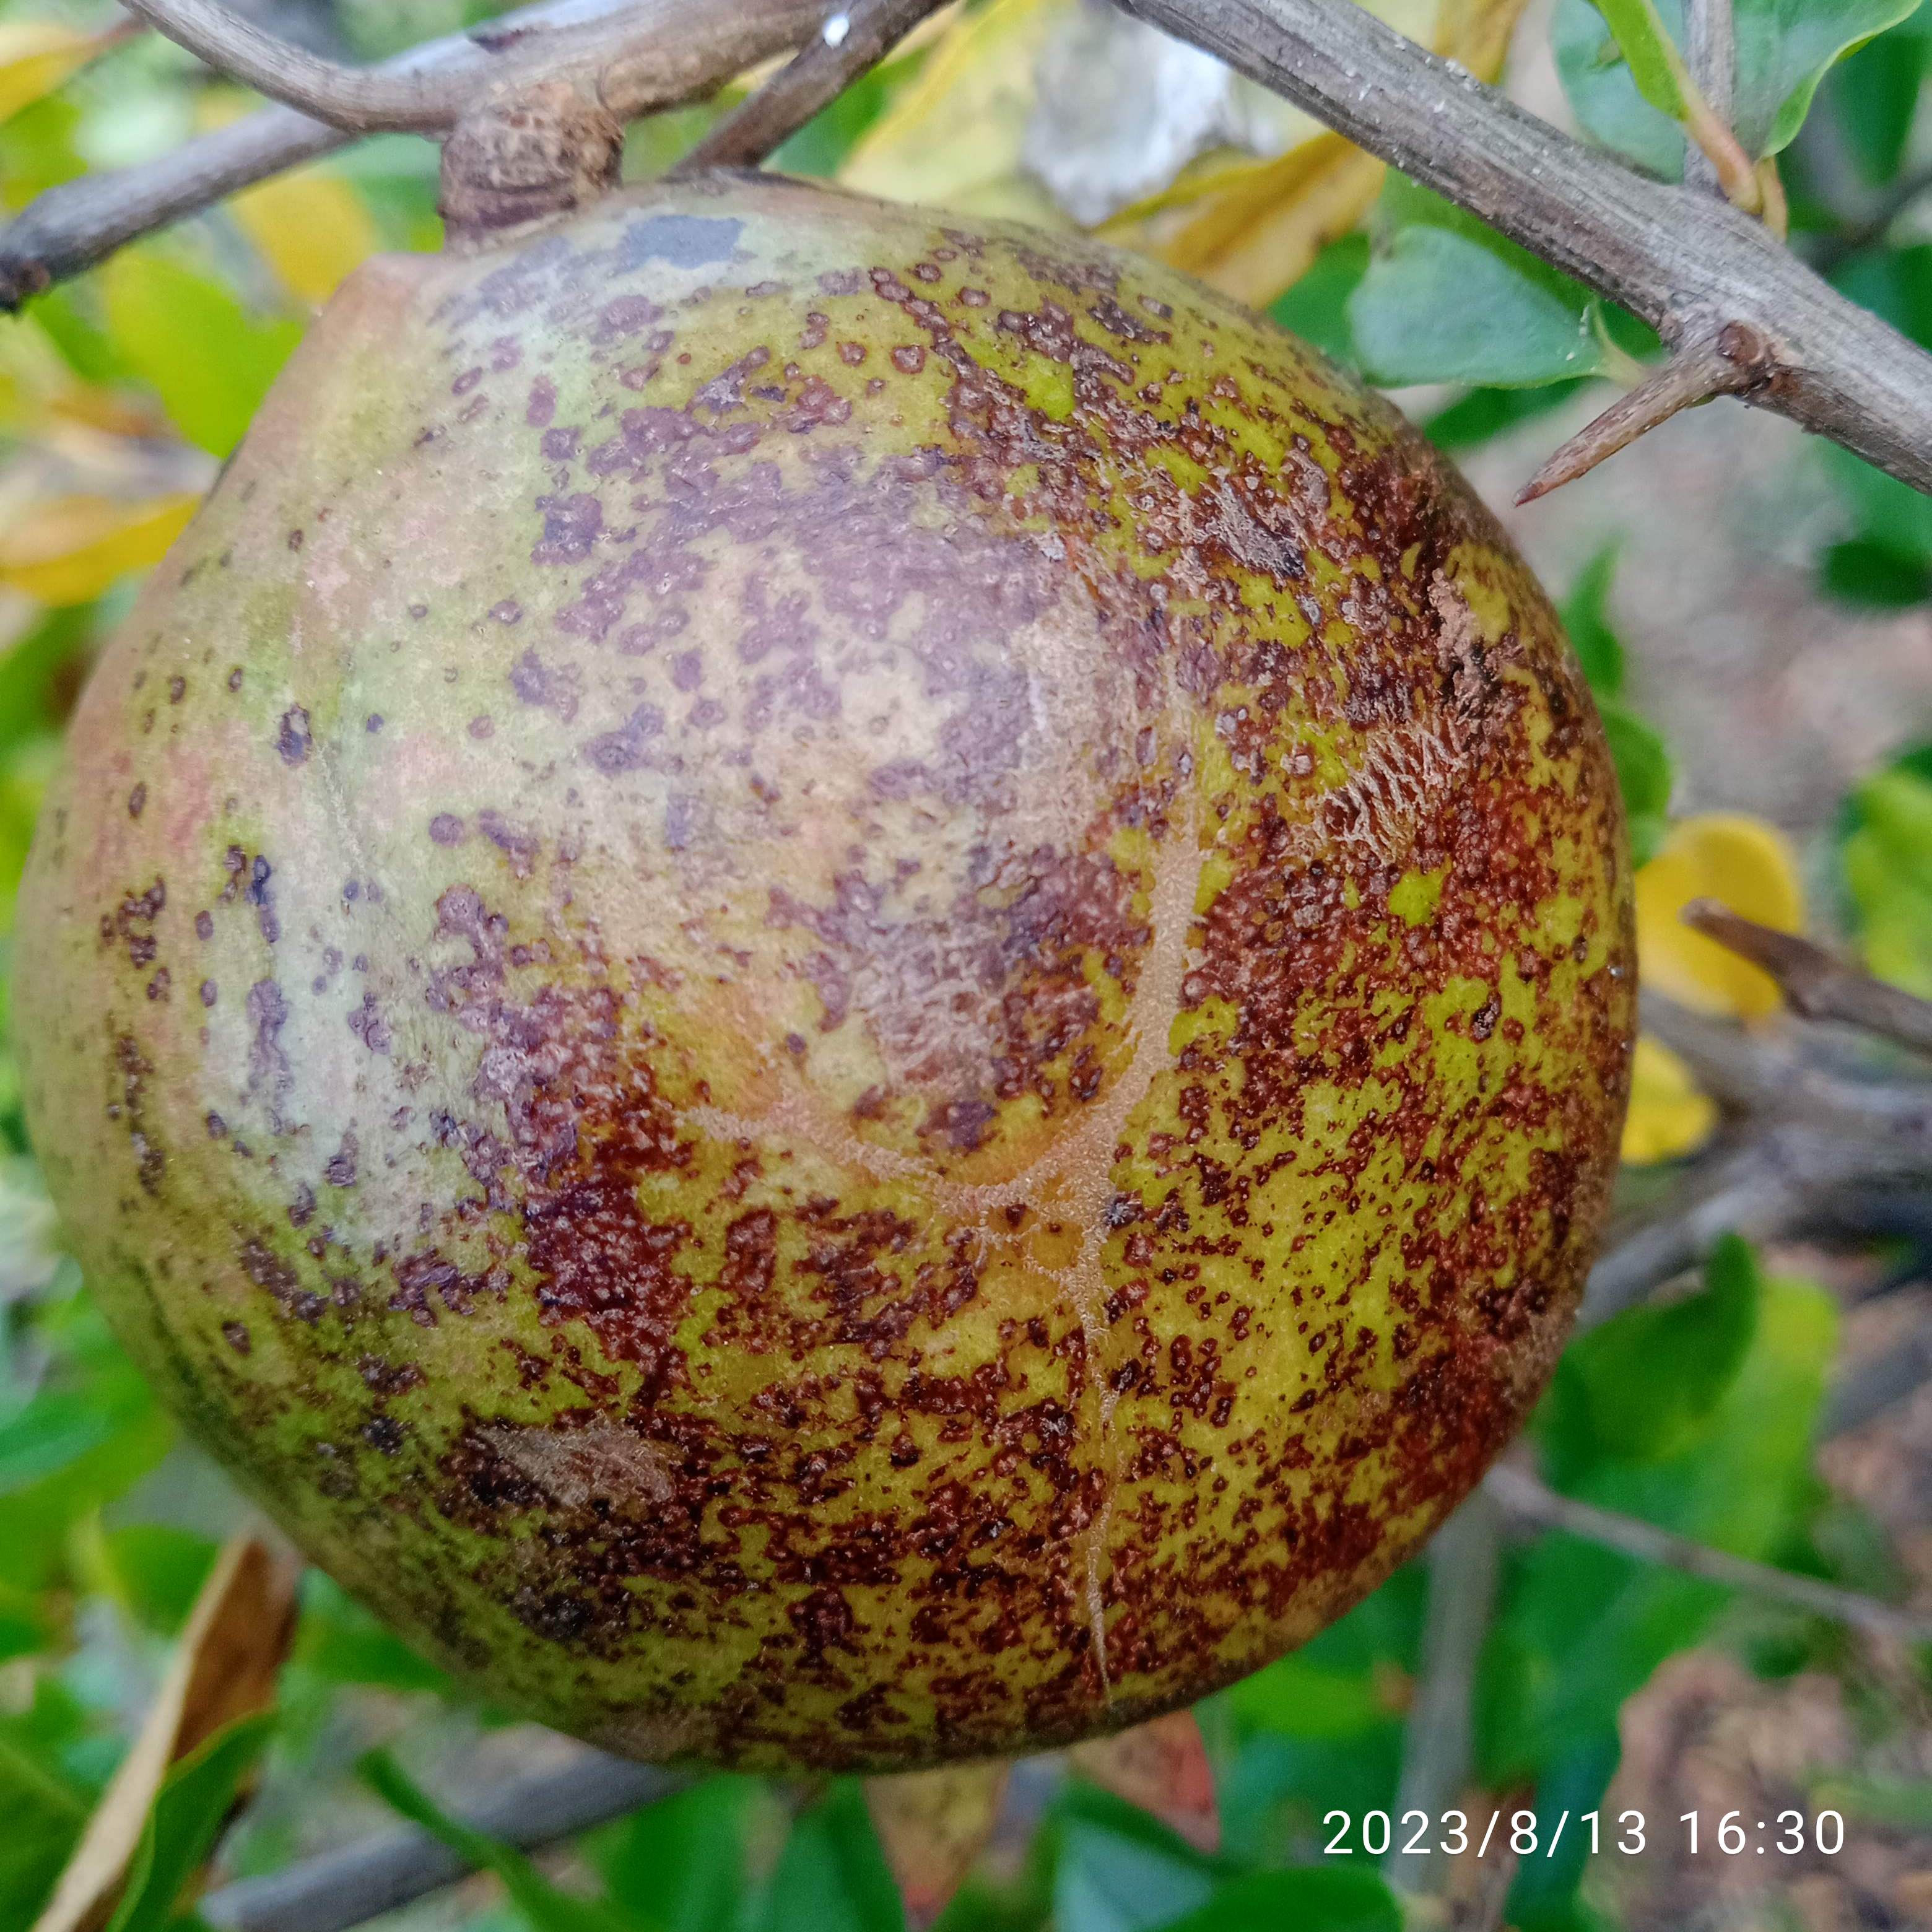
Label: Cercospora